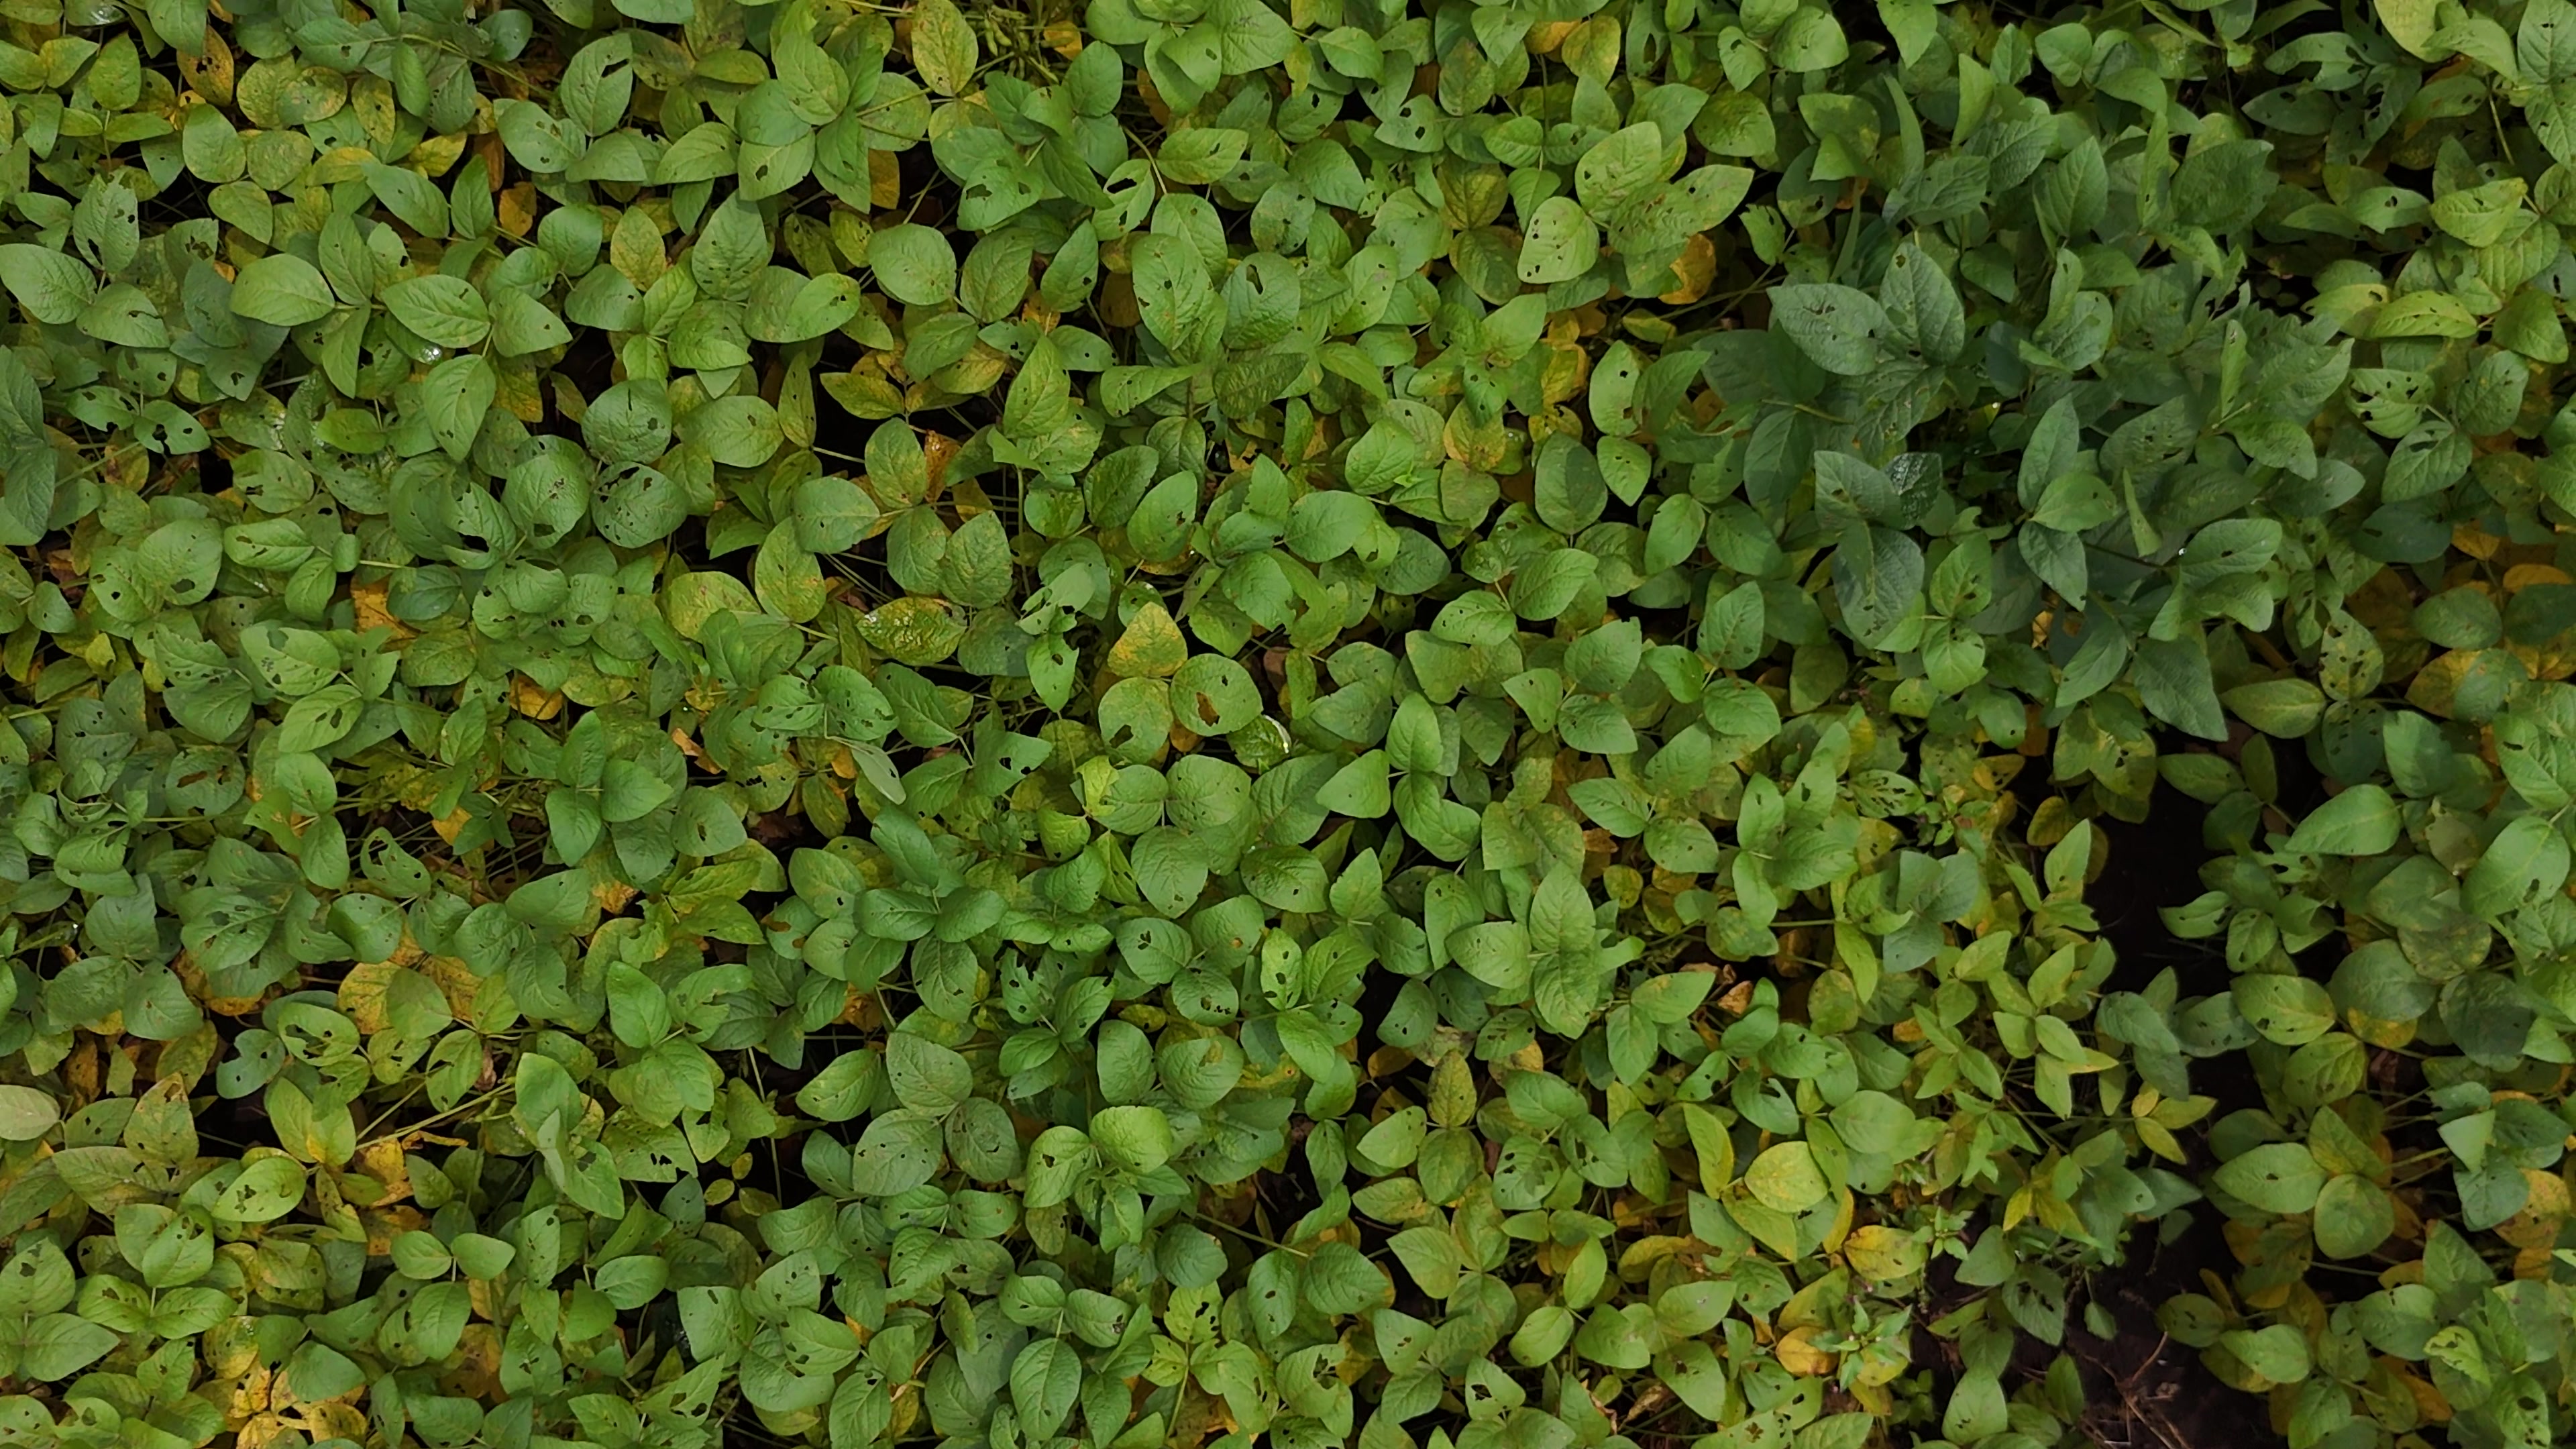
Label: Mosaic